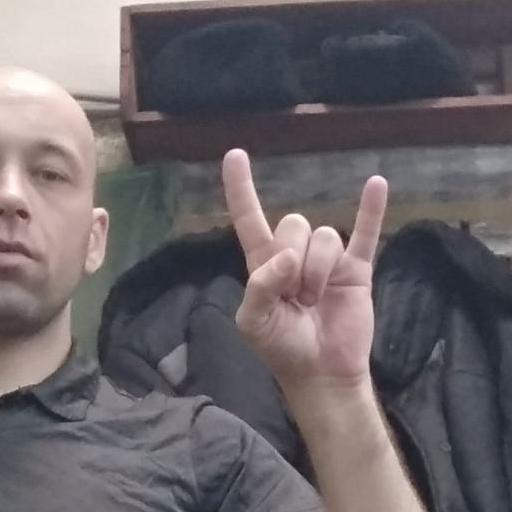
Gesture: rock